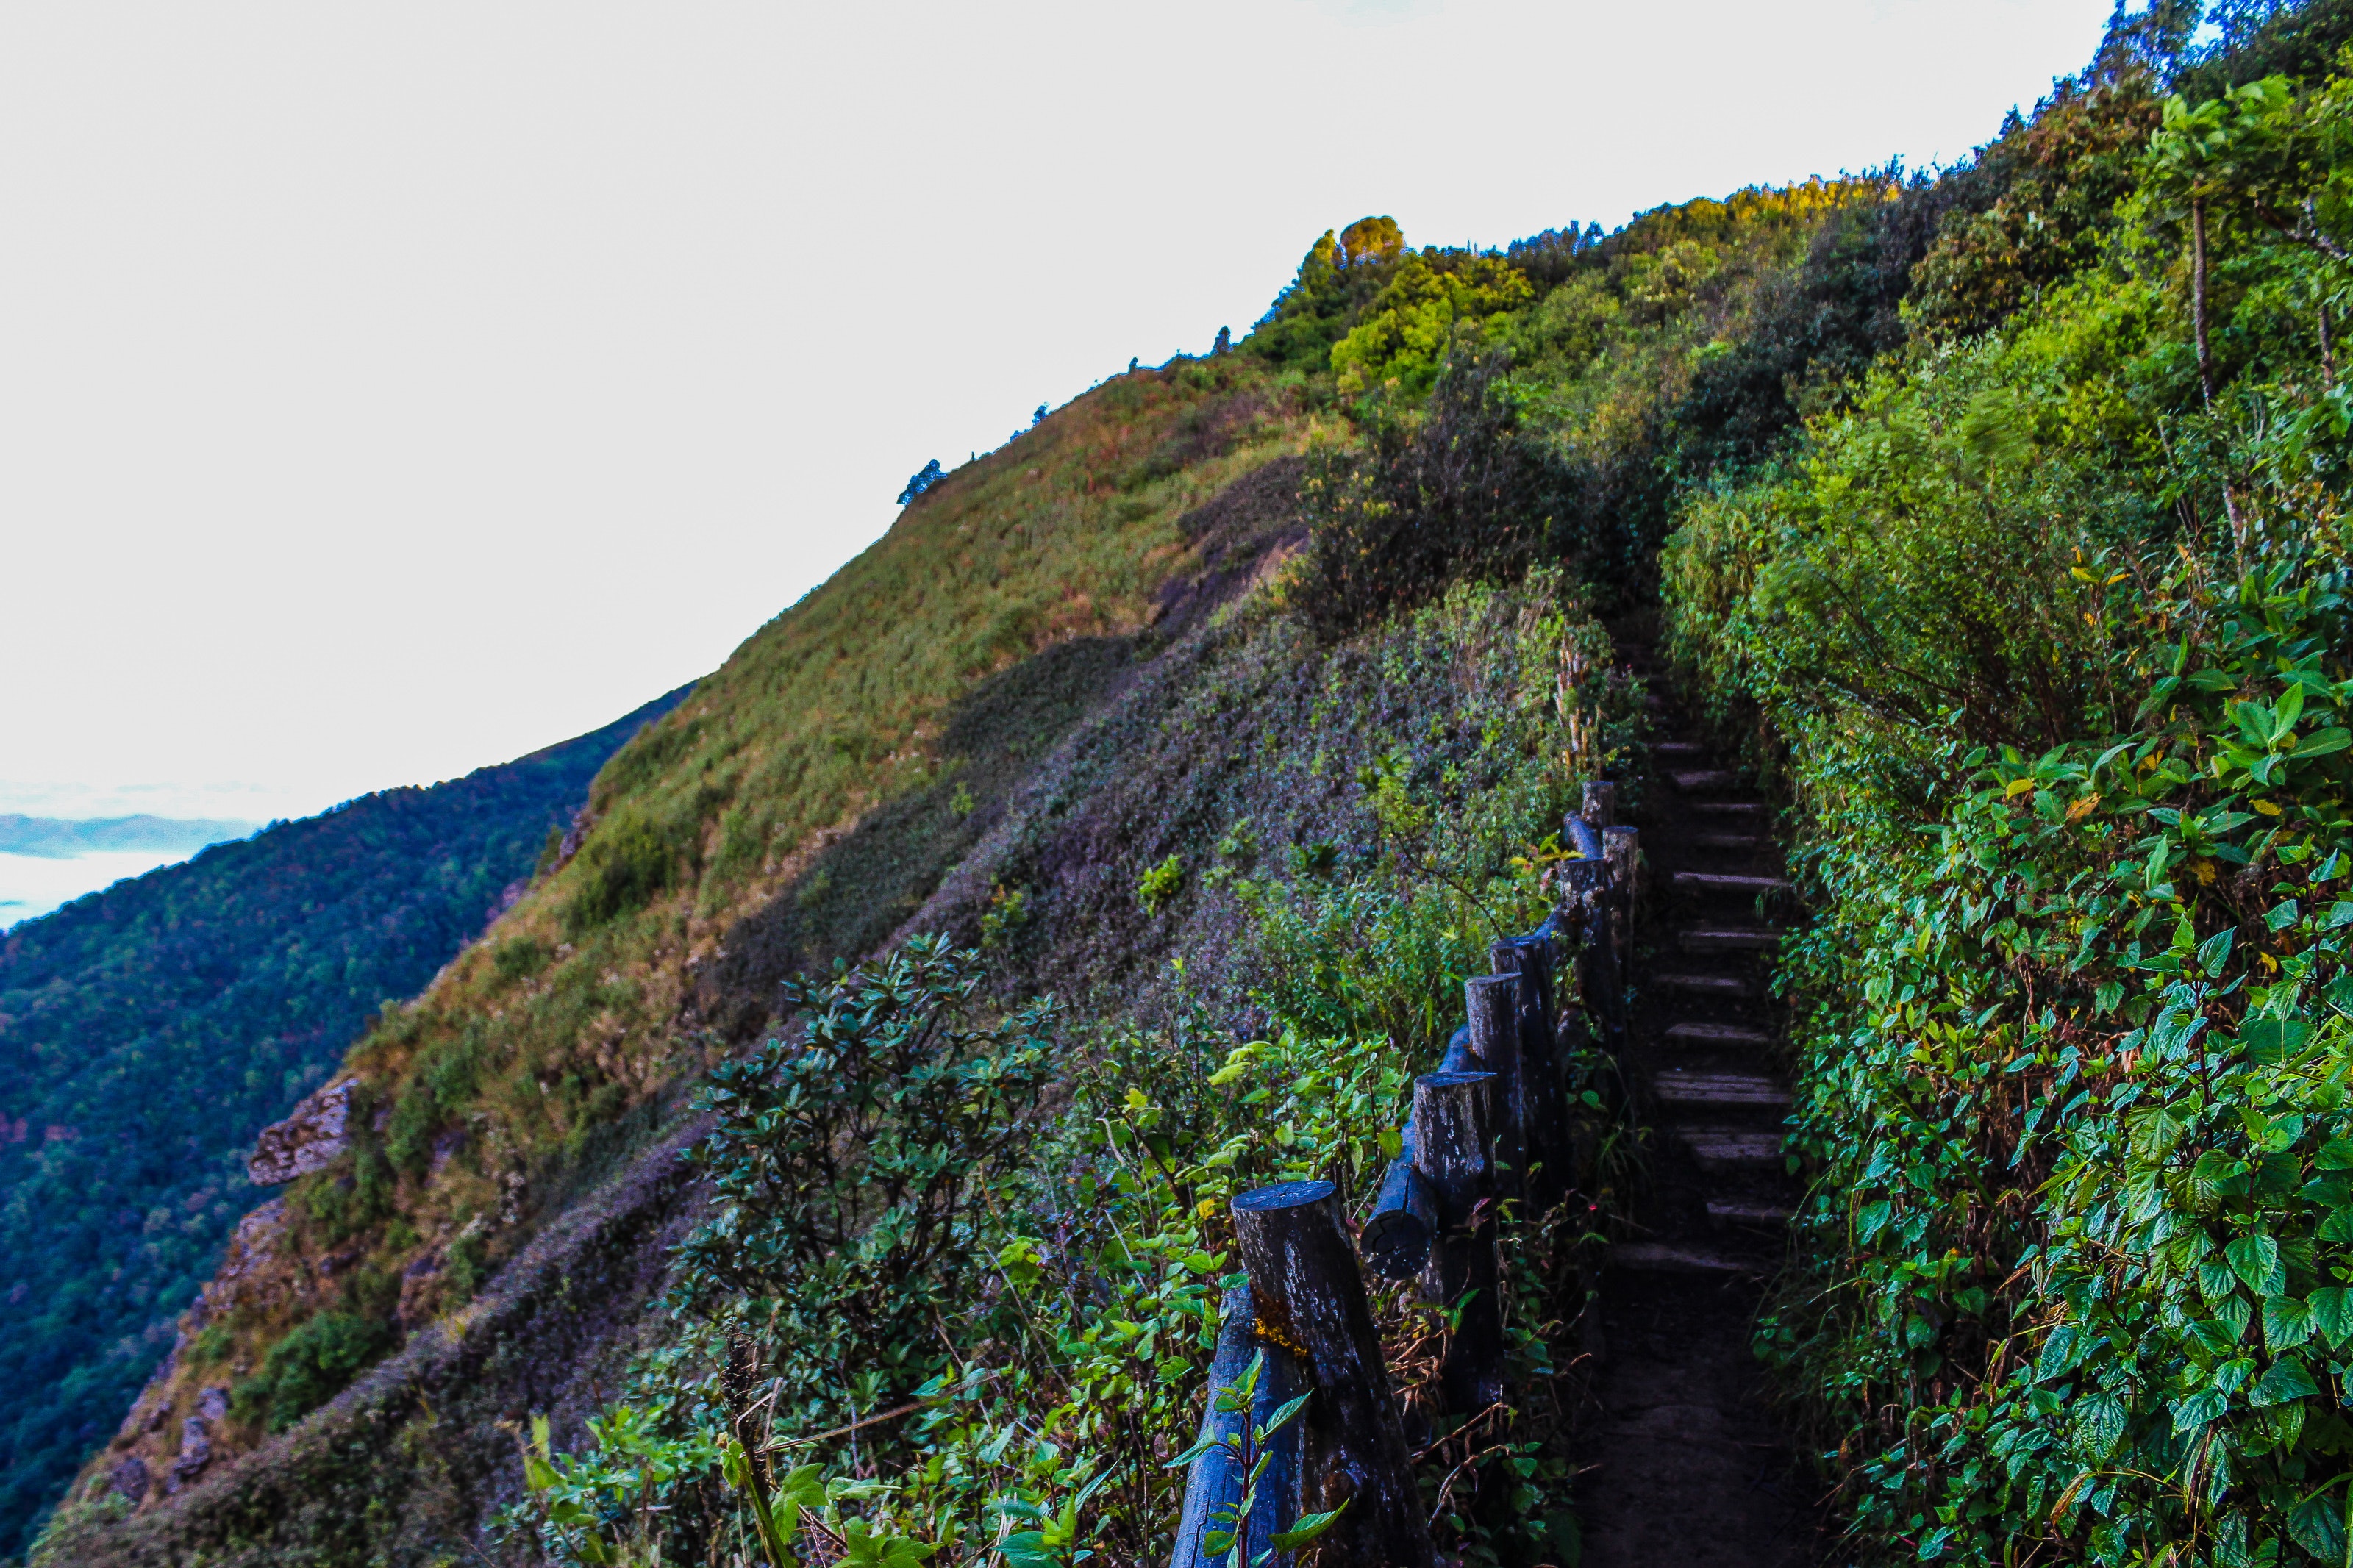
vegetation, mountain, mountainous landforms, ridge, wilderness, hill station, highland, nature reserve, sky, hill, rock, tree, coast, cliff, terrain, national park, outcrop, landscape, geology, mount scenery, forest, plant, tourism, trail, sea, adventure, geological phenomenon, coastal and oceanic landforms, vacation, escarpment, road, slope, klippe, fell, valdivian temperate rain forest, formation, mountain range, city, state park